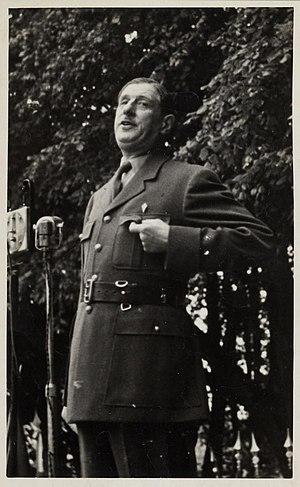
Charles de Gaulle prononçant le second discours de Bayeux (16 juin 1946).
Les discours de Bayeux sont deux discours prononcés par le général de Gaulle dans le contexte de la Libération, après le débarquement de Normandie le 14 juin 1944 et dans l'immédiat après-guerre en juin 1946. On donne habituellement le nom de « discours de Bayeux », sans adjectif ordinal, au discours du 16 juin 1946. On désigne habituellement du nom de « visite à Bayeux » l'événement du 14 juin 1944.
Cette page concerne l'année 1946 du calendrier grégorien.